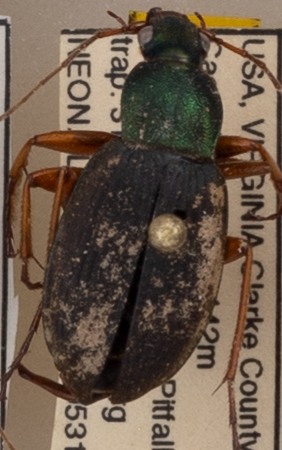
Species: Chlaenius aestivus
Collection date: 2022-05-31
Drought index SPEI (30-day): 1.416
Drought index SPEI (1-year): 0.156
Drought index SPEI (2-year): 0.42